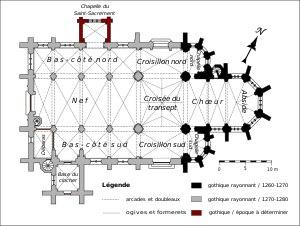
L'église Notre-Dame de Chambly est une église catholique paroissiale située au cœur de la ville de Chambly, en France. Selon la tradition, l'impulsion pour sa construction a été donnée par saint Louis, quand il a séjourné dans la ville en 1248. Le chantier n'est apparemment pas lancé tout de suite, mais vers 1260 seulement. Il commence par le chœur, et se termine par la nef vers 1280 environ. Le chœur et ses chapelles adoptent un parti conservateur pour l'époque et affichent un style gothique rayonnant à son apogée, comme au moment de la construction de la Sainte-Chapelle, mais les fenêtres du transept et de la nef indiquent le style rayonnant tardif. En même temps la belle homogénéité de l'ensemble de l'église, la cohérence du plan et l'absence de marques d'interruption des travaux indiquent une progression rapide du chantier, et permettent de conclure à un achèvement vers 1280 environ. Avec une longueur de 53 m et une largeur de 20 m, l'église de Chambly représente l'une des principales réalisations rayonnantes de la région. L'édifice séduit par la clarté de sa conception, sa régularité, son élégance sévère et ses justes proportions.